Haris Rauf

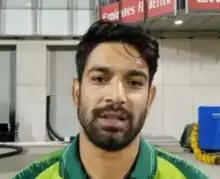
Rauf in 2020.

In January 2020, Rauf was named in Pakistan's Twenty20 International (T20I) squad for their series against Bangladesh. He made his T20I debut for Pakistan, against Bangladesh, on 24 January 2020.